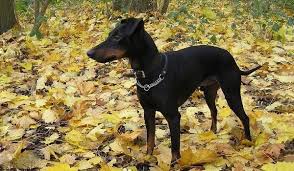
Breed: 237-n000095-toy_terrier